The URL with Phred Show

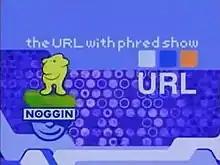
Logo

The URL with Phred Show is an American children's television series produced for the Noggin channel. It is a spin-off series to "Phred on Your Head Show", an earlier Noggin series with the same animated host: a small, green character named Phred. Premieres of "The URL with Phred Show" aired from September 10, 2001 until 2002, and reruns aired until 2004. The show is presented as an art showcase, and each episode follows Phred as he presents a mix of viewer-submitted artwork and messages from Noggin's website.